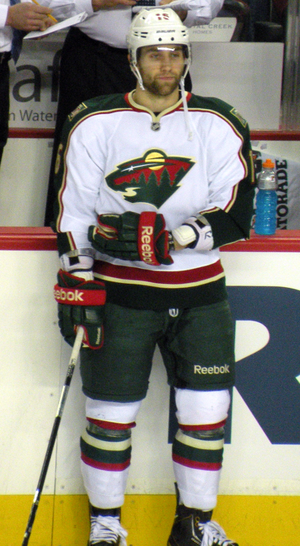
Jason Zucker est un joueur professionnel américain de hockey sur glace qui évolue au poste d'ailier gauche. Il fait ses débuts dans la Ligue nationale de hockey avec le Wild du Minnesota au cours de la saison 2011-2012.